Middleway Historic District

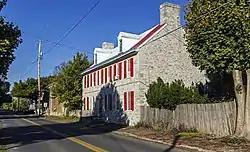

The Middleway Historic District comprises sixty major buildings from the late 18th century and early 19th century in Middleway, West Virginia. Middleway was a crossroads town on the Shepherdstown-Berryville road and the Charles Town turnpike. The town was established by John Smith, Sr. and Jr., along with son and brother Rees Smith, who had established grist and hemp mills by 1734 along Turkey Run. The town was not, however, officially established until 1798. The town never followed up on its original growth, allowing the older stone, brick and log houses to be preserved.